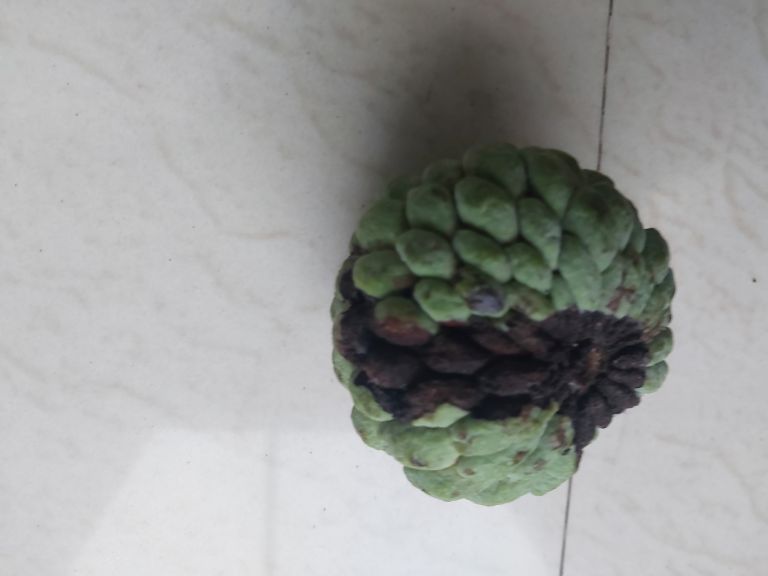
Disease label: Diplodia Rot